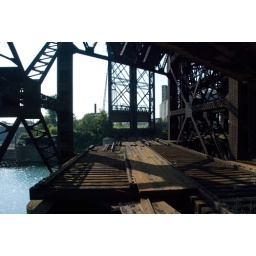
Old lift bridge near over the Calumet near 95th street